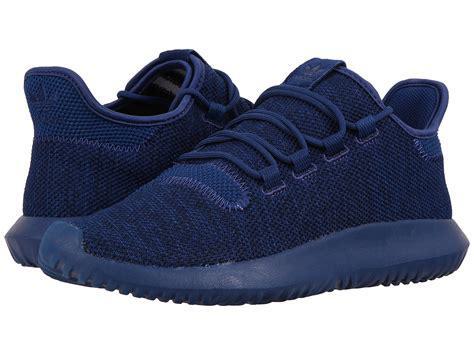
Brand: Adidas
Model: Tubular Shadow